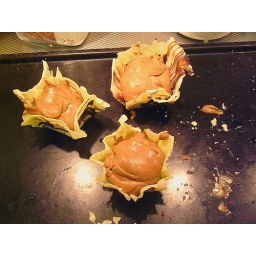
Chocolate mousse in baskets made of white and dark chocolate